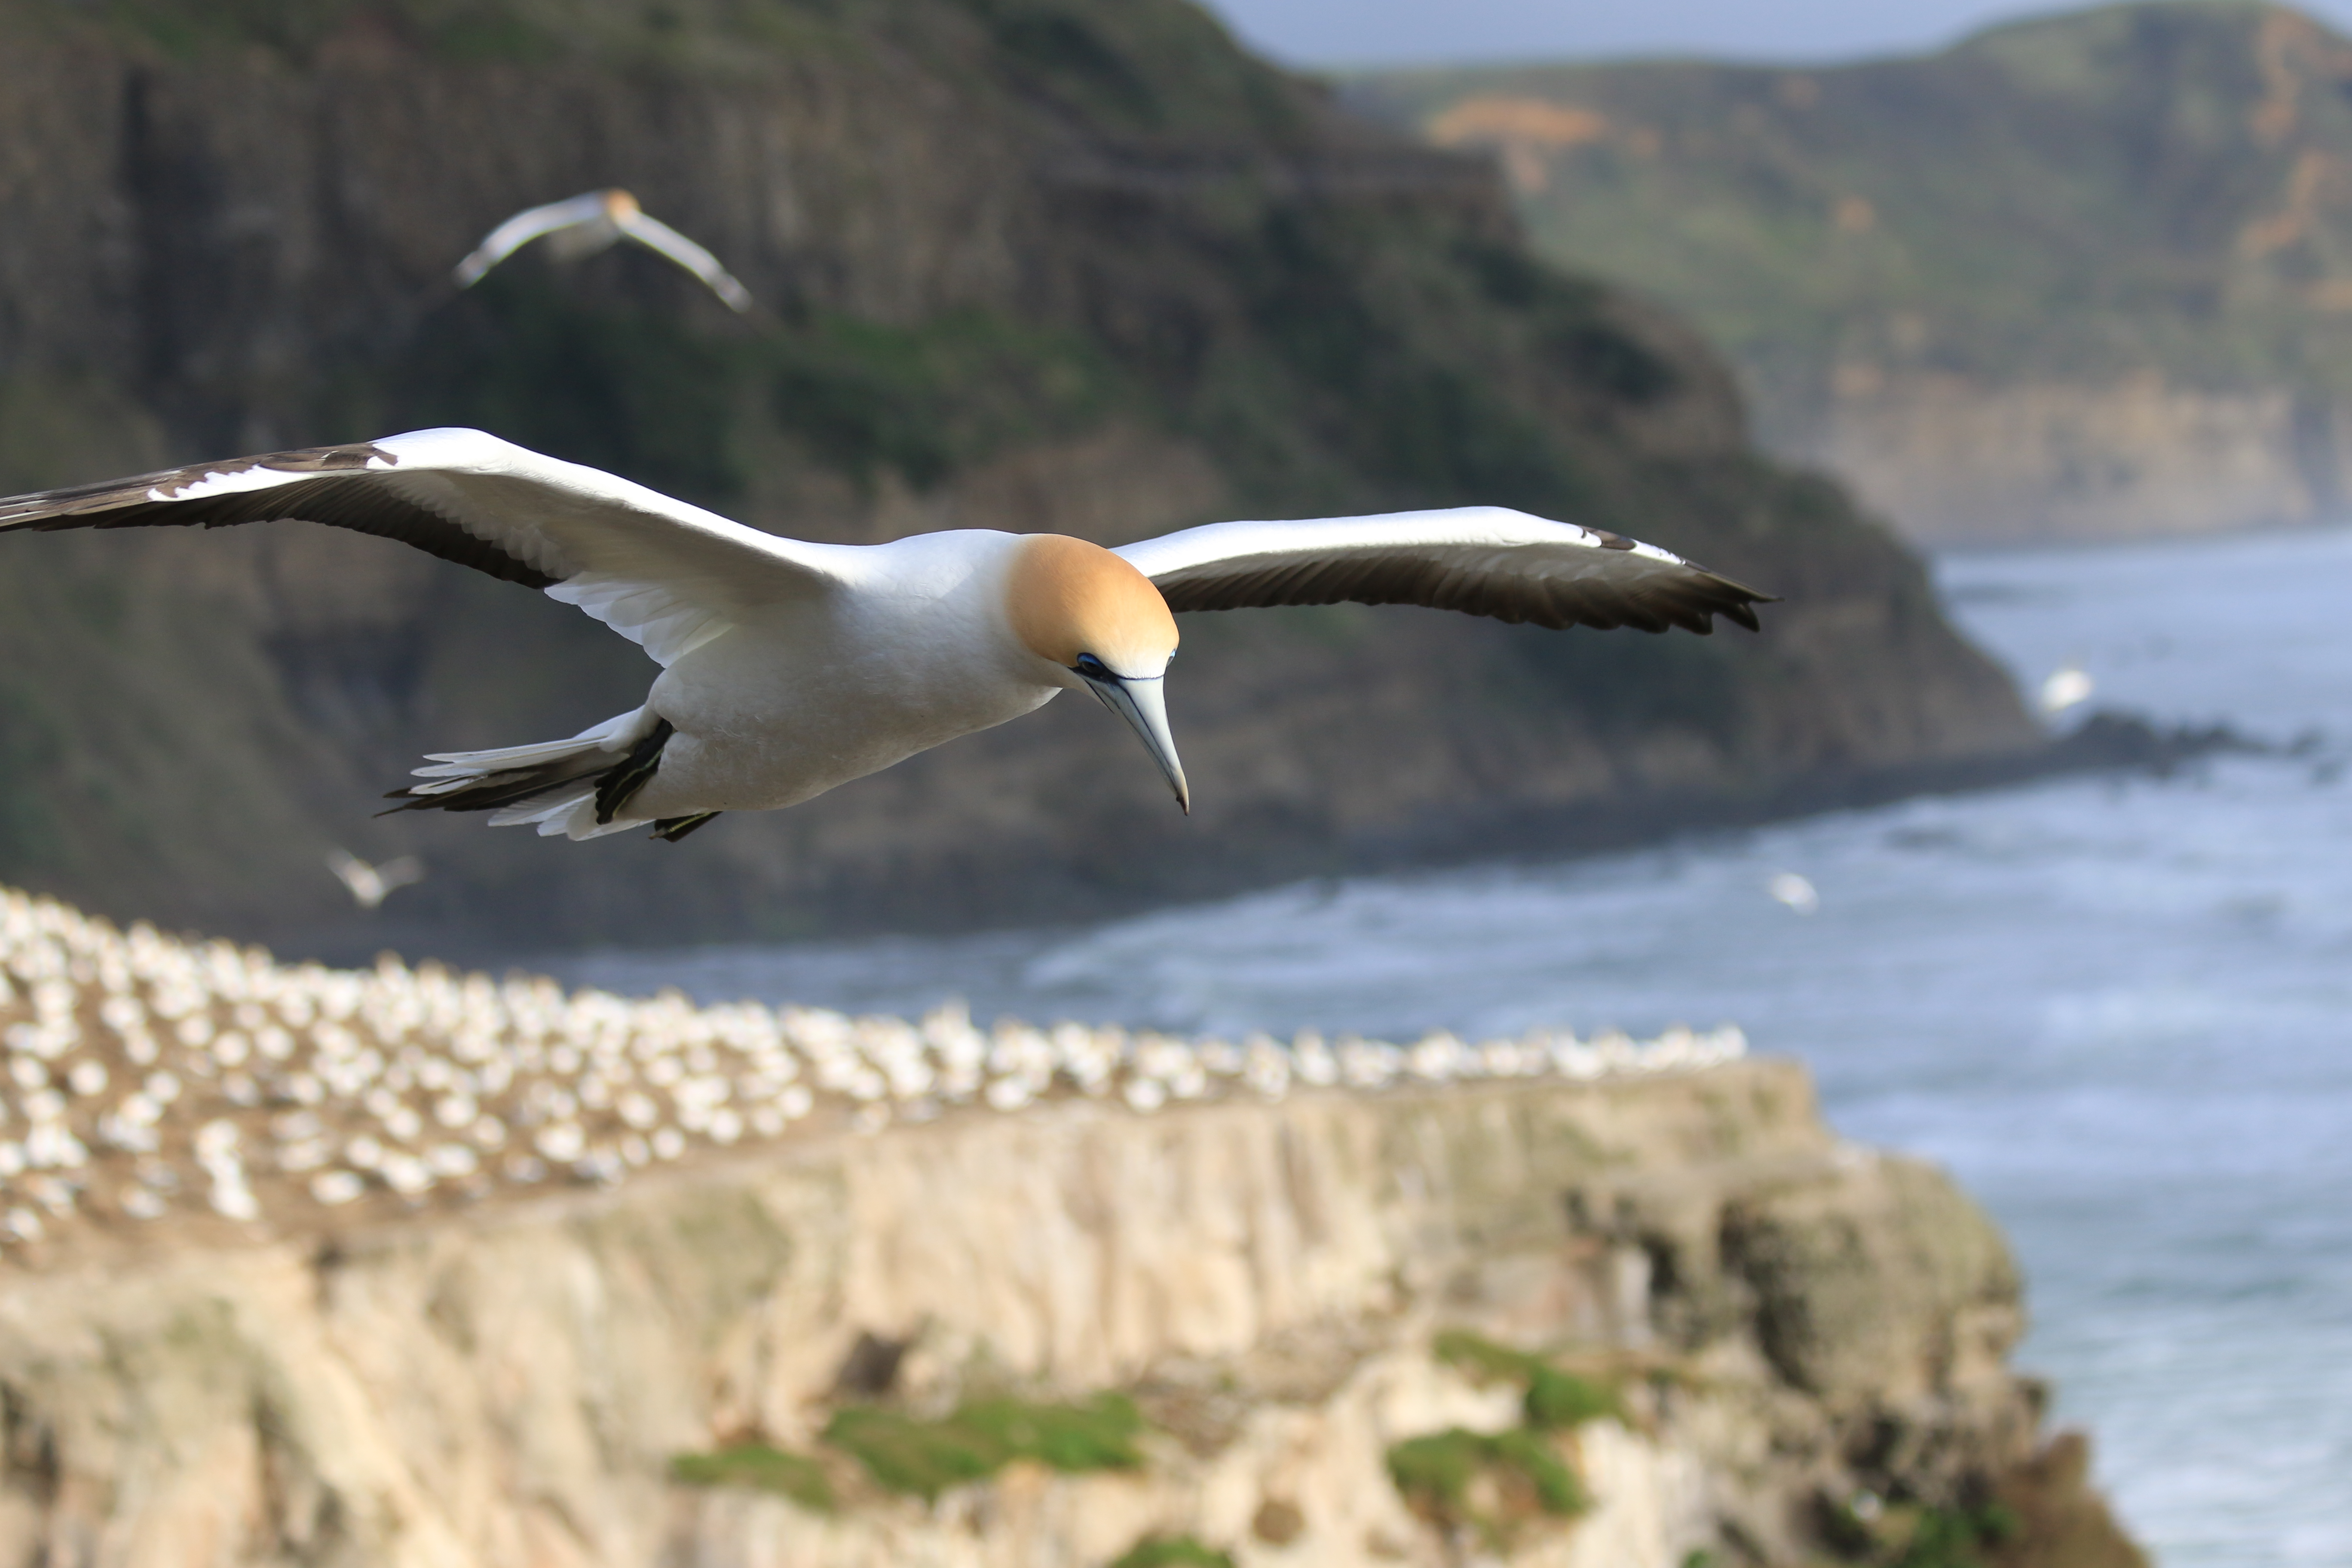
beach, sea, water, ocean, bird, wing, animal, pelican, seabird, wildlife, gull, beak, seashore, fauna, plumage, outdoors, vertebrate, albatross, gannet, charadriiformes, suliformes